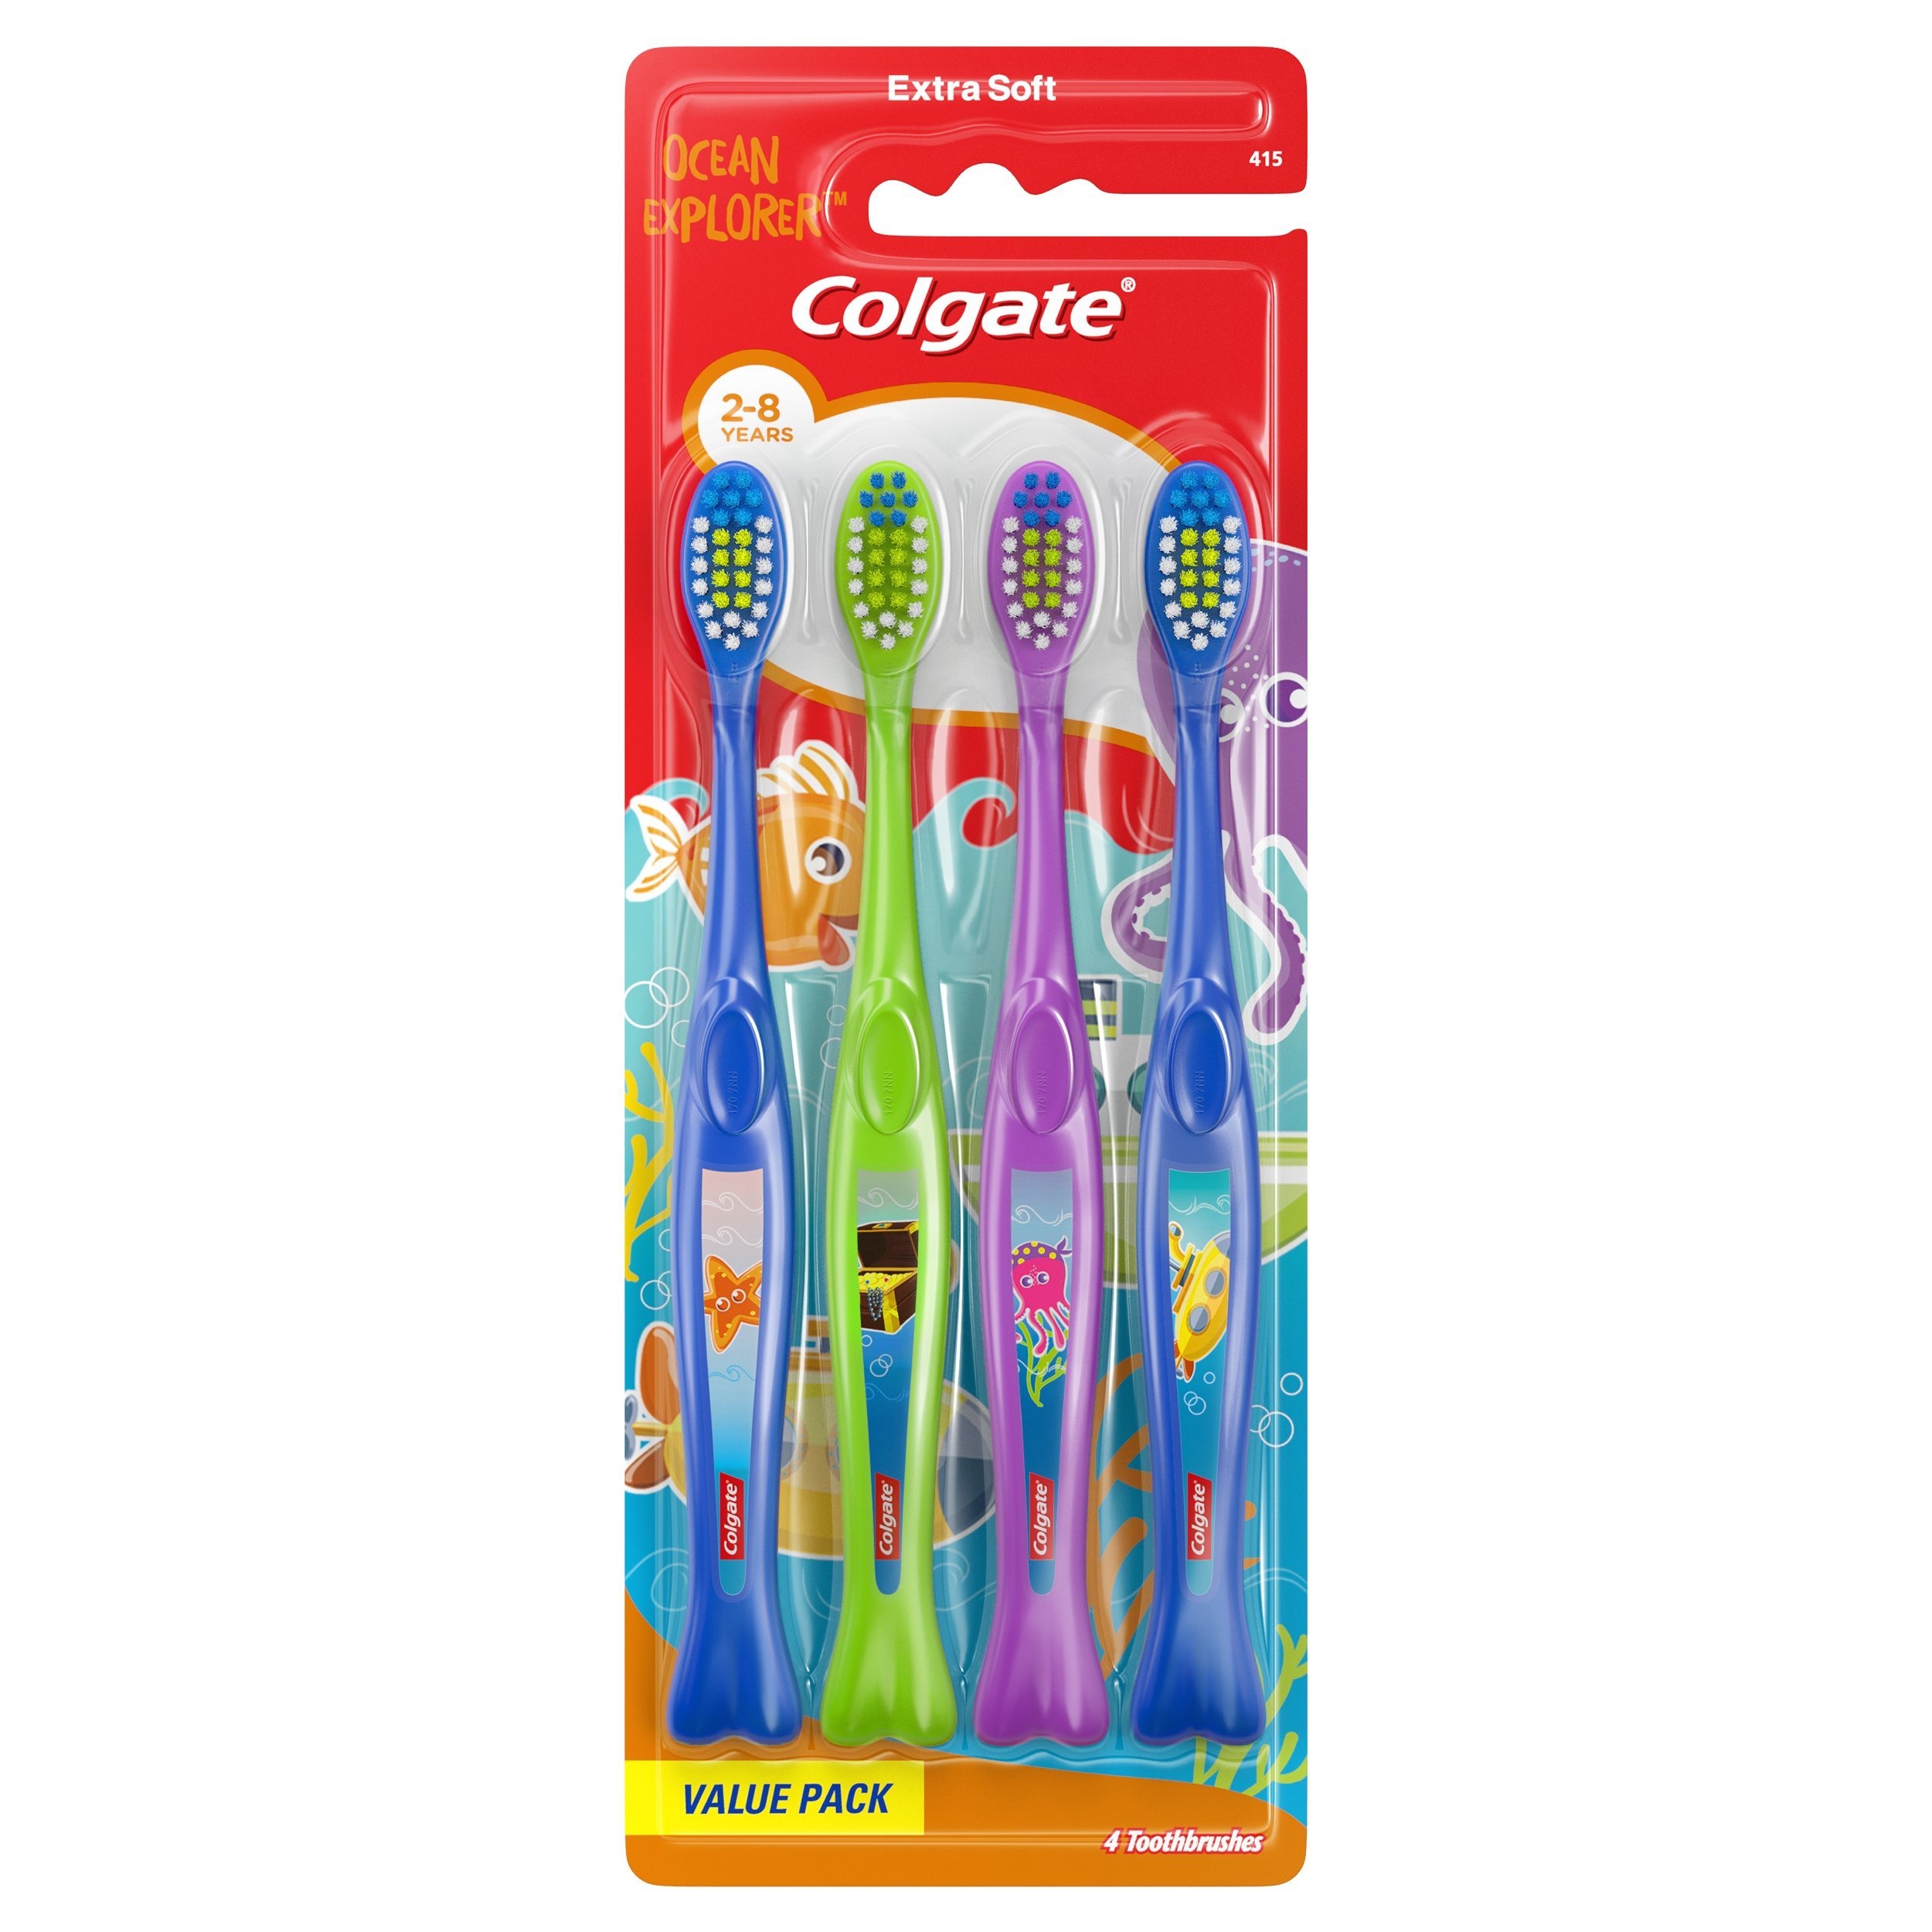
Item Name: Colgate Kids Extra Soft Toothbrush Value Pack, Ocean Explorer, 4 Count
Bullet Point 1: Fun way to encourage good oral care habits early on.
Bullet Point 2: Extra soft bristles for effective and gentle cleaning.
Bullet Point 3: Multi-height bristles clean big and small teeth.
Bullet Point 4: Thumb rest for great control.
Bullet Point 5: Small head for easy access to child's mouth.
Value: 4.0
Unit: count

Price: 1.96